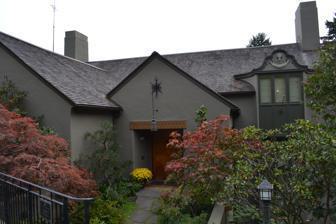
Building: Victor H. and Marta Jorgensen House
Country: United States of America
Year built: 1929
Historic building in Portland, Oregon, U.S. United States historic place Victor H. and Marta Jorgensen House U.S. National Register of Historic Places The Jorgensen House in 2011. Location of the Jorgensen House in Portland. Location 2643 SW Buena Vista Drive Portland, Oregon Coordinates 45°30′32″N 122°42′15″W / 45.508915°N 122.704098°W / 45.508915; -122.704098 Area less than one acre Built 1929 Architect Brookman, Herman Architectural style Modern Movement NRHP reference No. 08000405 Added to NRHP May 15, 2008 The Victor H. and Marta Jorgensen House is a house located in southwest Portland , Oregon , listed on the National Register of Historic Places . See also National Register of Historic Places listings in Southwest Portland, Oregon References